Miklós Forrai

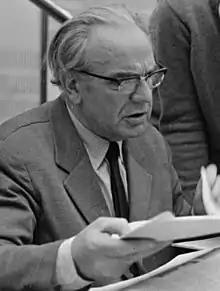
Forrai in 1973

Miklós Forrai (19 October 1913 – 27 December 1998) was a Hungarian conductor, choir director and music professor. In 1980, Forrai received the Robert Schumann Prize of the City of Zwickau.